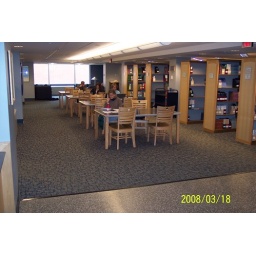
Comfy seating under windows at end of table area.